Abingdon School

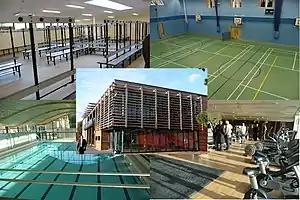
Sports Centre collage of a changing room, sports hall, swimming pool, gym and exterior

The school offers more than 130 extracurricular activities, known as the ‘Other Half’ (of the syllabus).